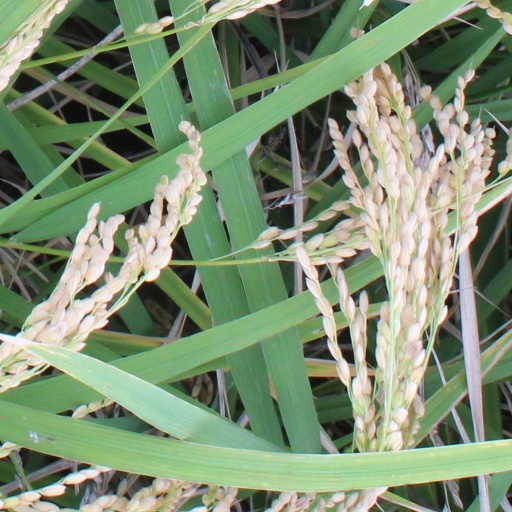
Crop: rice